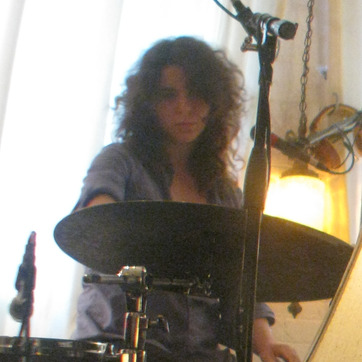
Material: skin